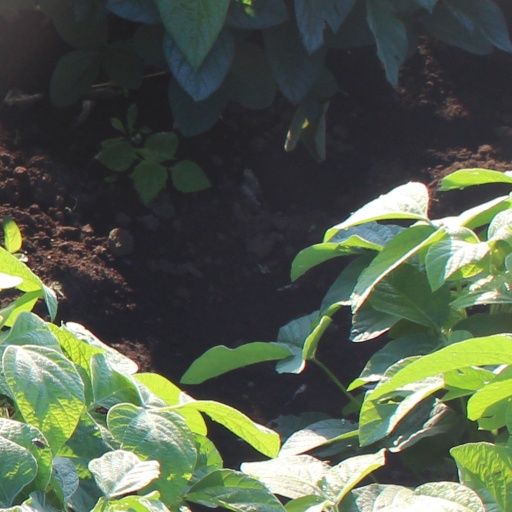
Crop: soybean